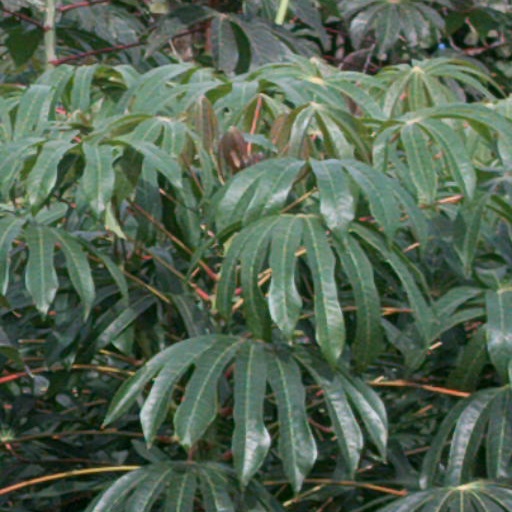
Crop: cassava